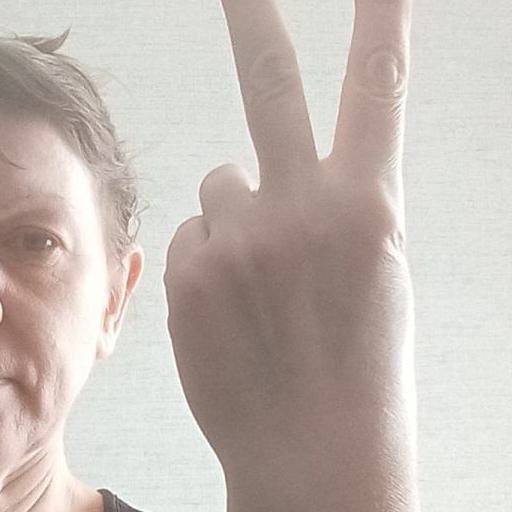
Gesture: peace_inverted